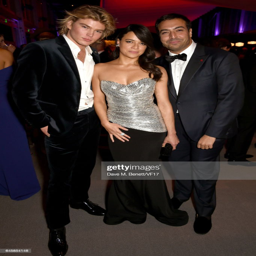
celebrity , film producer and person attend the oscar party hosted by magazine editor